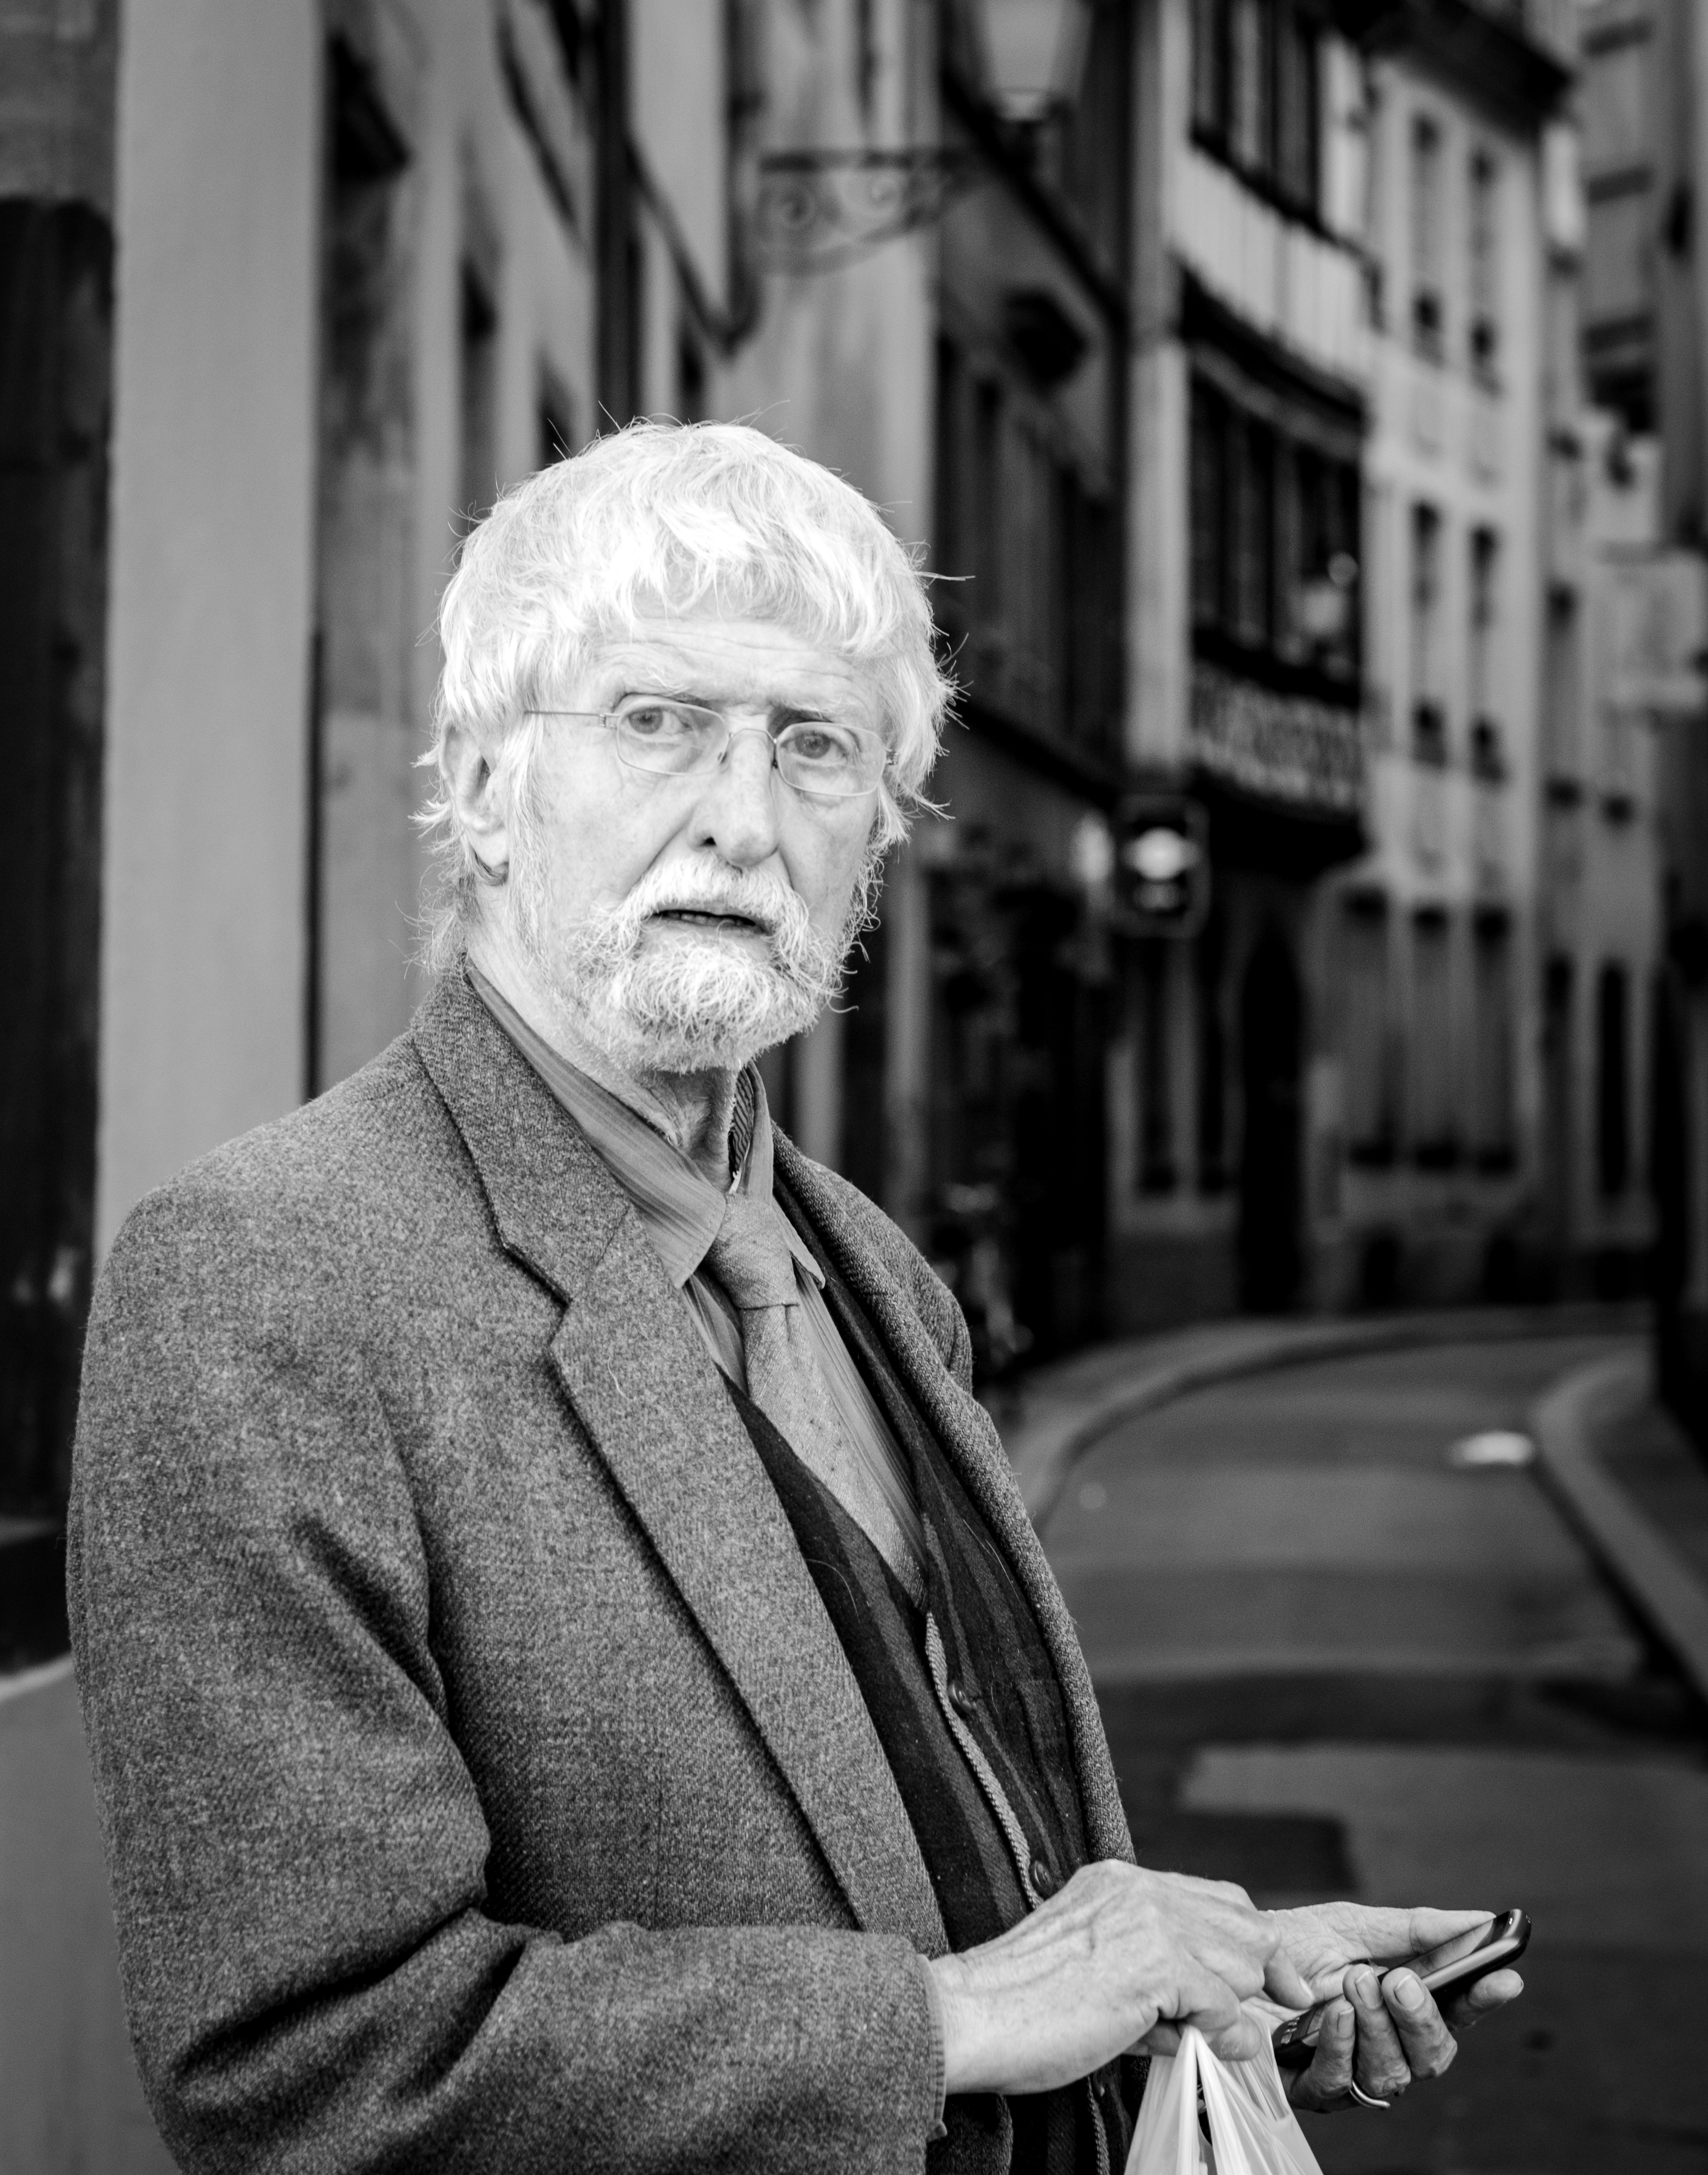
man, person, black and white, people, road, white, street, photography, male, france, portrait, black, monochrome, glasses, photograph, fotografie, schwarz, grn, frankreich, weis, einfarbig, monochrom, strasburg, alexander, strasen, burghardt, monochrome photography, film noir